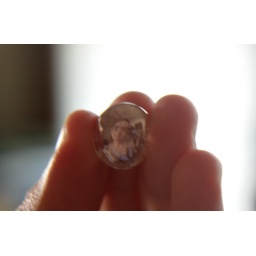
reflection in clear glass marble.